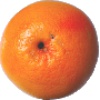
Label: pink_grapefruit